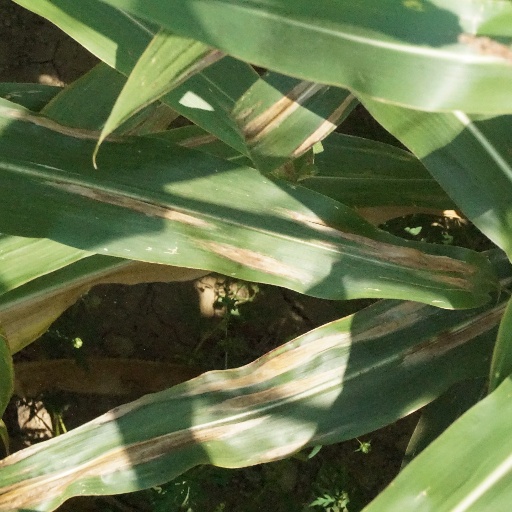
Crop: maize; corn